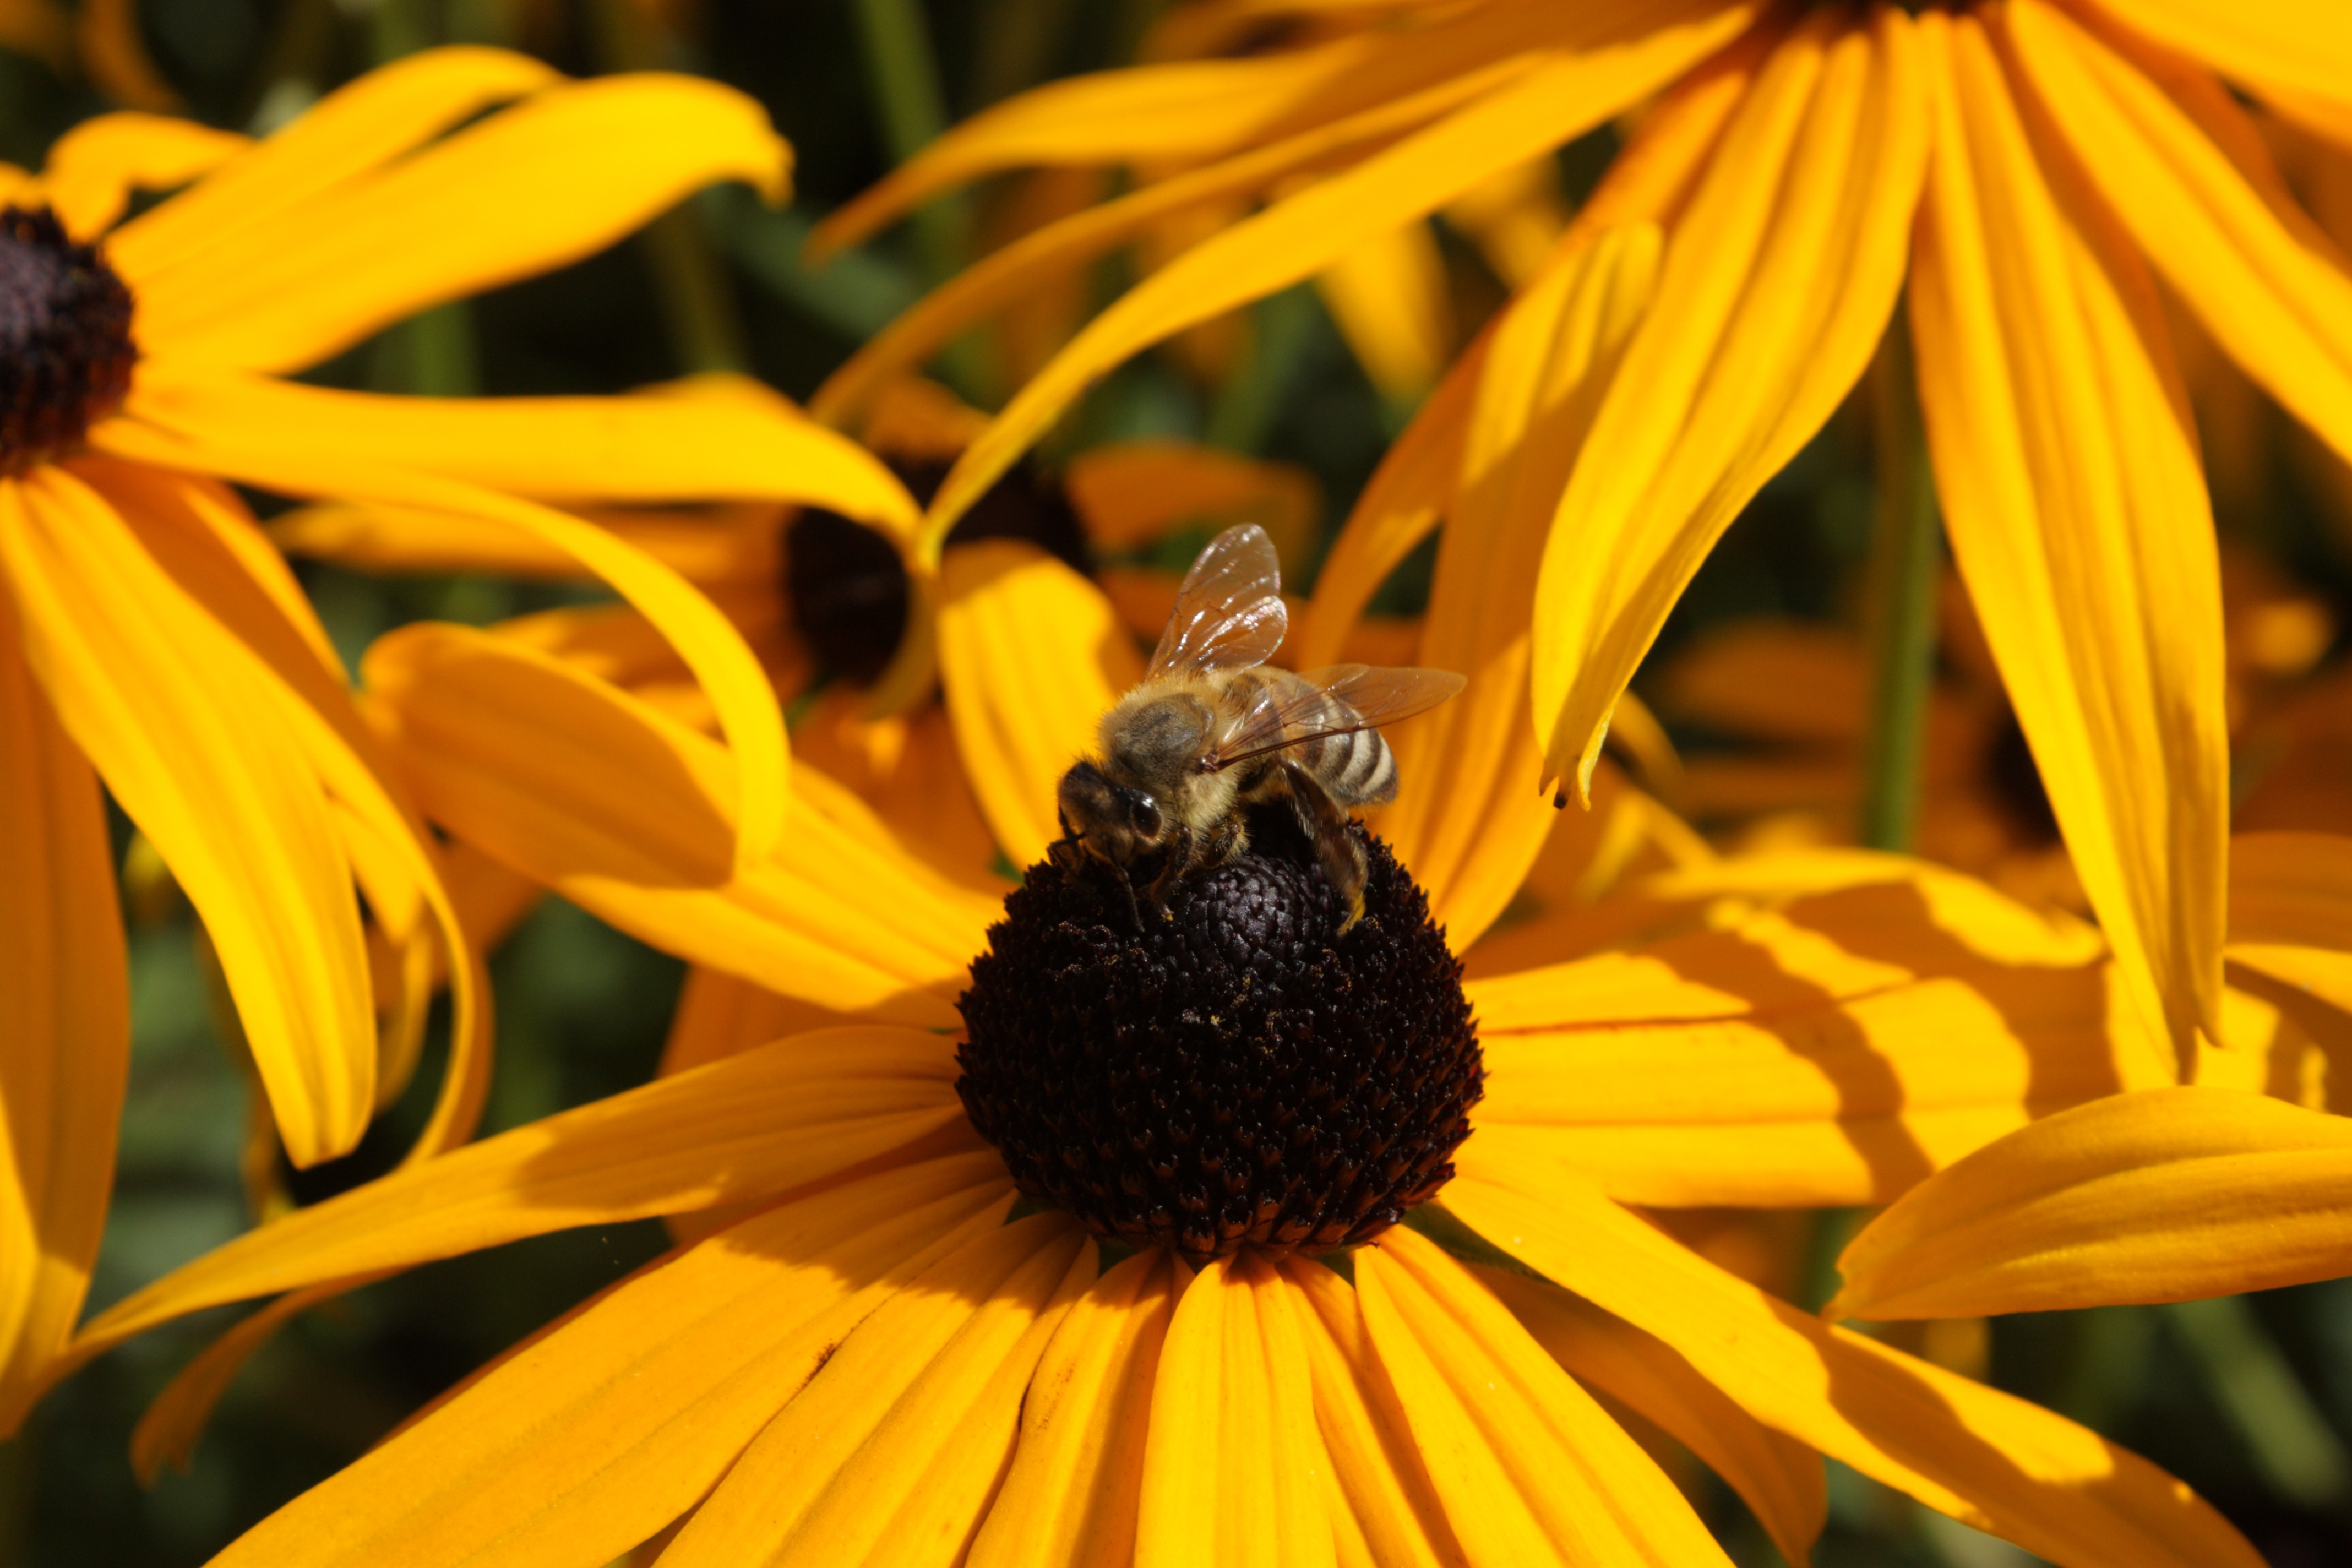
nature, plant, flower, petal, summer, pollen, insect, autumn, botany, yellow, close, flora, fauna, sunflower, invertebrate, wildflower, flowers, close up, sun hat, bee, echinacea, bumblebee, nectar, macro photography, flowering plant, honey bee, daisy family, pollinator, land plant, membrane winged insect